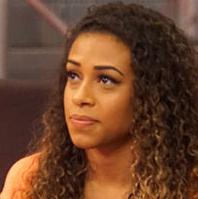
Age: 20